Dresden–Werdau railway

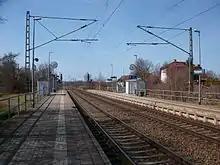
Steinpleis halt (2016)

"Mosel halt" has existed since the opening of the line in 1858 and was reclassified as a station on 1 January 1875. With the opening of the 750 mm gauge Mosel–Ortmannsdorf railway, Mosel became a local railway junction in 1885; a previous concession for the construction of a railway through Mülsen by a private company had been cancelled before the beginning of the construction. In 1893, the freight only Zwickau–Crossen–Mosel railway was opened. The narrow gauge railway was closed and dismantled in 1951 and the industrial railway also lost its importance in the 1990s. In addition to the delivery of components to the nearby Volkswagen works, the busy connecting line to this plant also starts in Mosel.